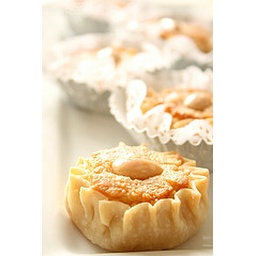
dziriettes:  fine pastry with almond paste (almond powder,icing sugar,eggs,lemon zeste),passed in honey with orange water